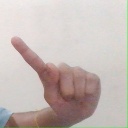
अक्षर: ए